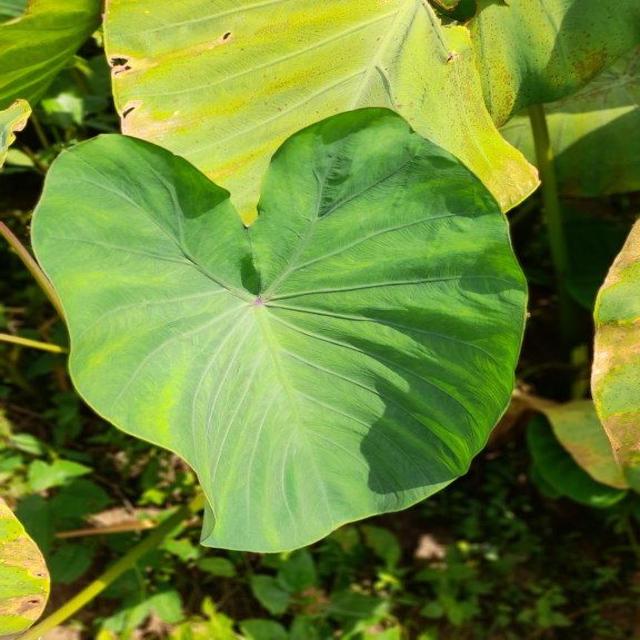
Label: Healthy